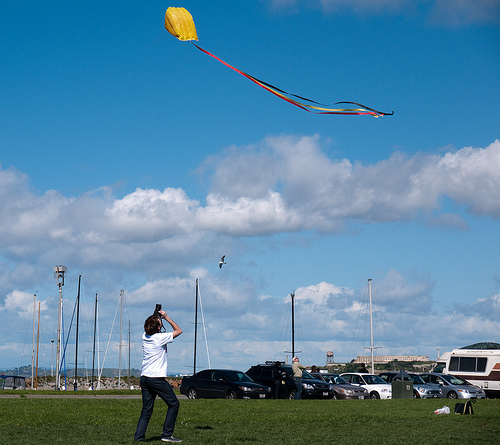
question: 画像に写っているのはどこですか？
answer: 屋外

question: 画像に最も大きく写っているのは誰ですか？
answer: 写真を撮っている人

question: 画像に写っているのはいつ頃の時間帯ですか？
answer: 日中

question: 画像に写っている人の数はいくつですか？
answer: ２

question: 画像に写っている凧の数はいくつですか？
answer: １

question: 画像に最も大きく写っている男性はどんな状態ですか？
answer: 凧をカメラで撮っている

question: 画像に最も大きく写っている男性はどんな格好ですか？
answer: Tシャツにジーンズ姿

question: 画像に写っている凧の本体の色は何色ですか？
answer: 黄色